Operation Lam Son 719

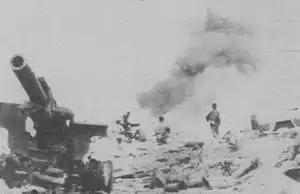
Fire Support Base Lolo falls to NVA forces

On 13 March the PAVN increased the pressure on the ARVN units in the Ta Luong area and they were forced to move north and FSB Lolo began receiving increased attacks by fire. On 14 March two United States Marine Corps A-4 Skyhawks accidentally bombed a 1st Division position killing nine ARVN. On the same day an estimated 200 122 mm rockets and 100 152 mm artillery rounds hit Lolo killing three ARVN. PAVN anti-aircraft weapons were moved closer to the base and by 15 March it could no longer be resupplied. A withdrawal was begun with the 1st Regiment headquarters and the battalions outside the base moving east, while the 4th Battalion acted as a rearguard. On 17 March the PAVN cornered the 4th Battalion near the Sepon River and in an all-day battle the battalion commander, his deputy and most of the company commanders were killed, the survivors escaped to an area near Route 9. On 18 March 32 survivors of the 4th Battalion were rescued by U.S. helicopters.